Cottaer Spitzberg

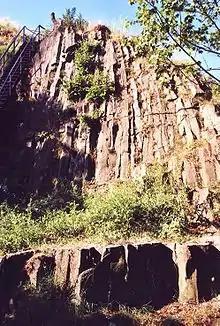
Basalt cone at the summit

The hill is one of a line of volcanic inselbergs of which the Stolpener Burgberg, the Wilisch and the Geising are the best-known. On the rocky summit of the Spitzberg, the grey and black columns of the trachyte basalt are exposed. They are each around 30 centimetres thick, rising almost vertically and were intensively quarried in the 19th century by a quarry company. Only a remnant of the summit remains, because a triangulation column of the central European meridian arc and Saxon State Survey Office had been erected on it in 1865.